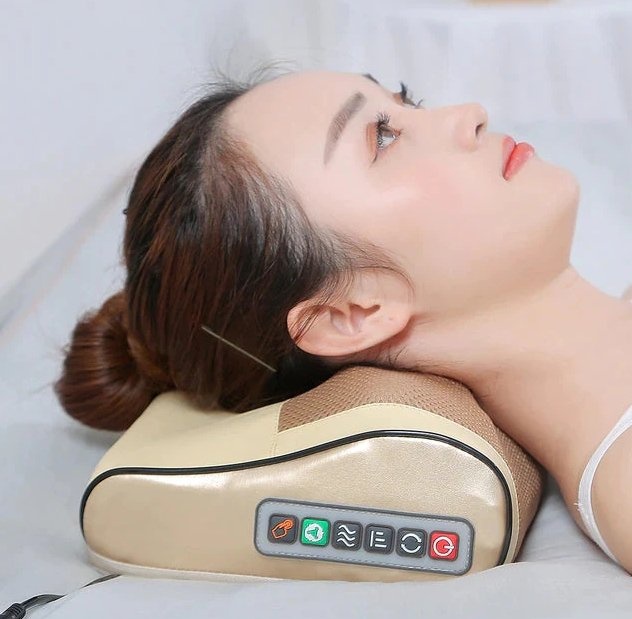
oreiller de massage cervical - Relaxation instantanée - Massage innovant de la nuque
FACILITEZ VOTRE RELAXATION! Besoin d'une évasion du stress quotidien ? Vous souhaitez une expérience de massage sur mesure ? Alors, Soothing Pillow est la solution! CARACTÉRISTIQUES ✔ Revitalisez votre cou Soothing Pillow offre des modes de massage personnalisables et une technologie intelligente pour un soulagement ciblé de la tension et du stress dans le cou, favorisant la relaxation et le rajeunissement. ✔ Confort luxueux Avec des réglages d'intensité et de vitesse ajustables, vous pouvez personnaliser votre expérience de massage avec Soothing Pillow, garantissant une séance de relaxation apaisante et confortable. ✔ Vie sans stress La technologie omnidirectionnelle intelligente de Soothing Pillow s'adapte aux contours de votre cou, offrant un massage précis et efficace qui soulage le stress. ✔ Transformez votre bien-être Soothing Pillow aide à réduire la tension et le stress dans le cou, parfait pour se détendre à la maison, au bureau ou en voyage, offrant une expérience thérapeutique et apaisante. SPÉCIFICATIONS Dimensions : à spécifier CONTENU DU COLIS 1x Soothing Pillow 1x Manuel d'utilisation 1x Boîte d'emballage
Brand: Madeluxe
Category: Health & Beauty > Personal Care > Massage & Relaxation > Massagers > Massage Cushions